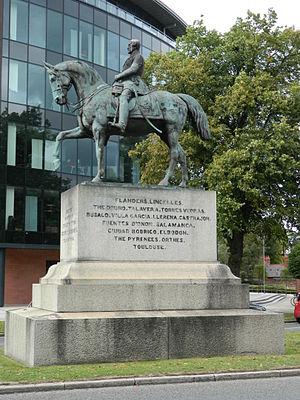
Cet article recense les statues équestres au Royaume-Uni.